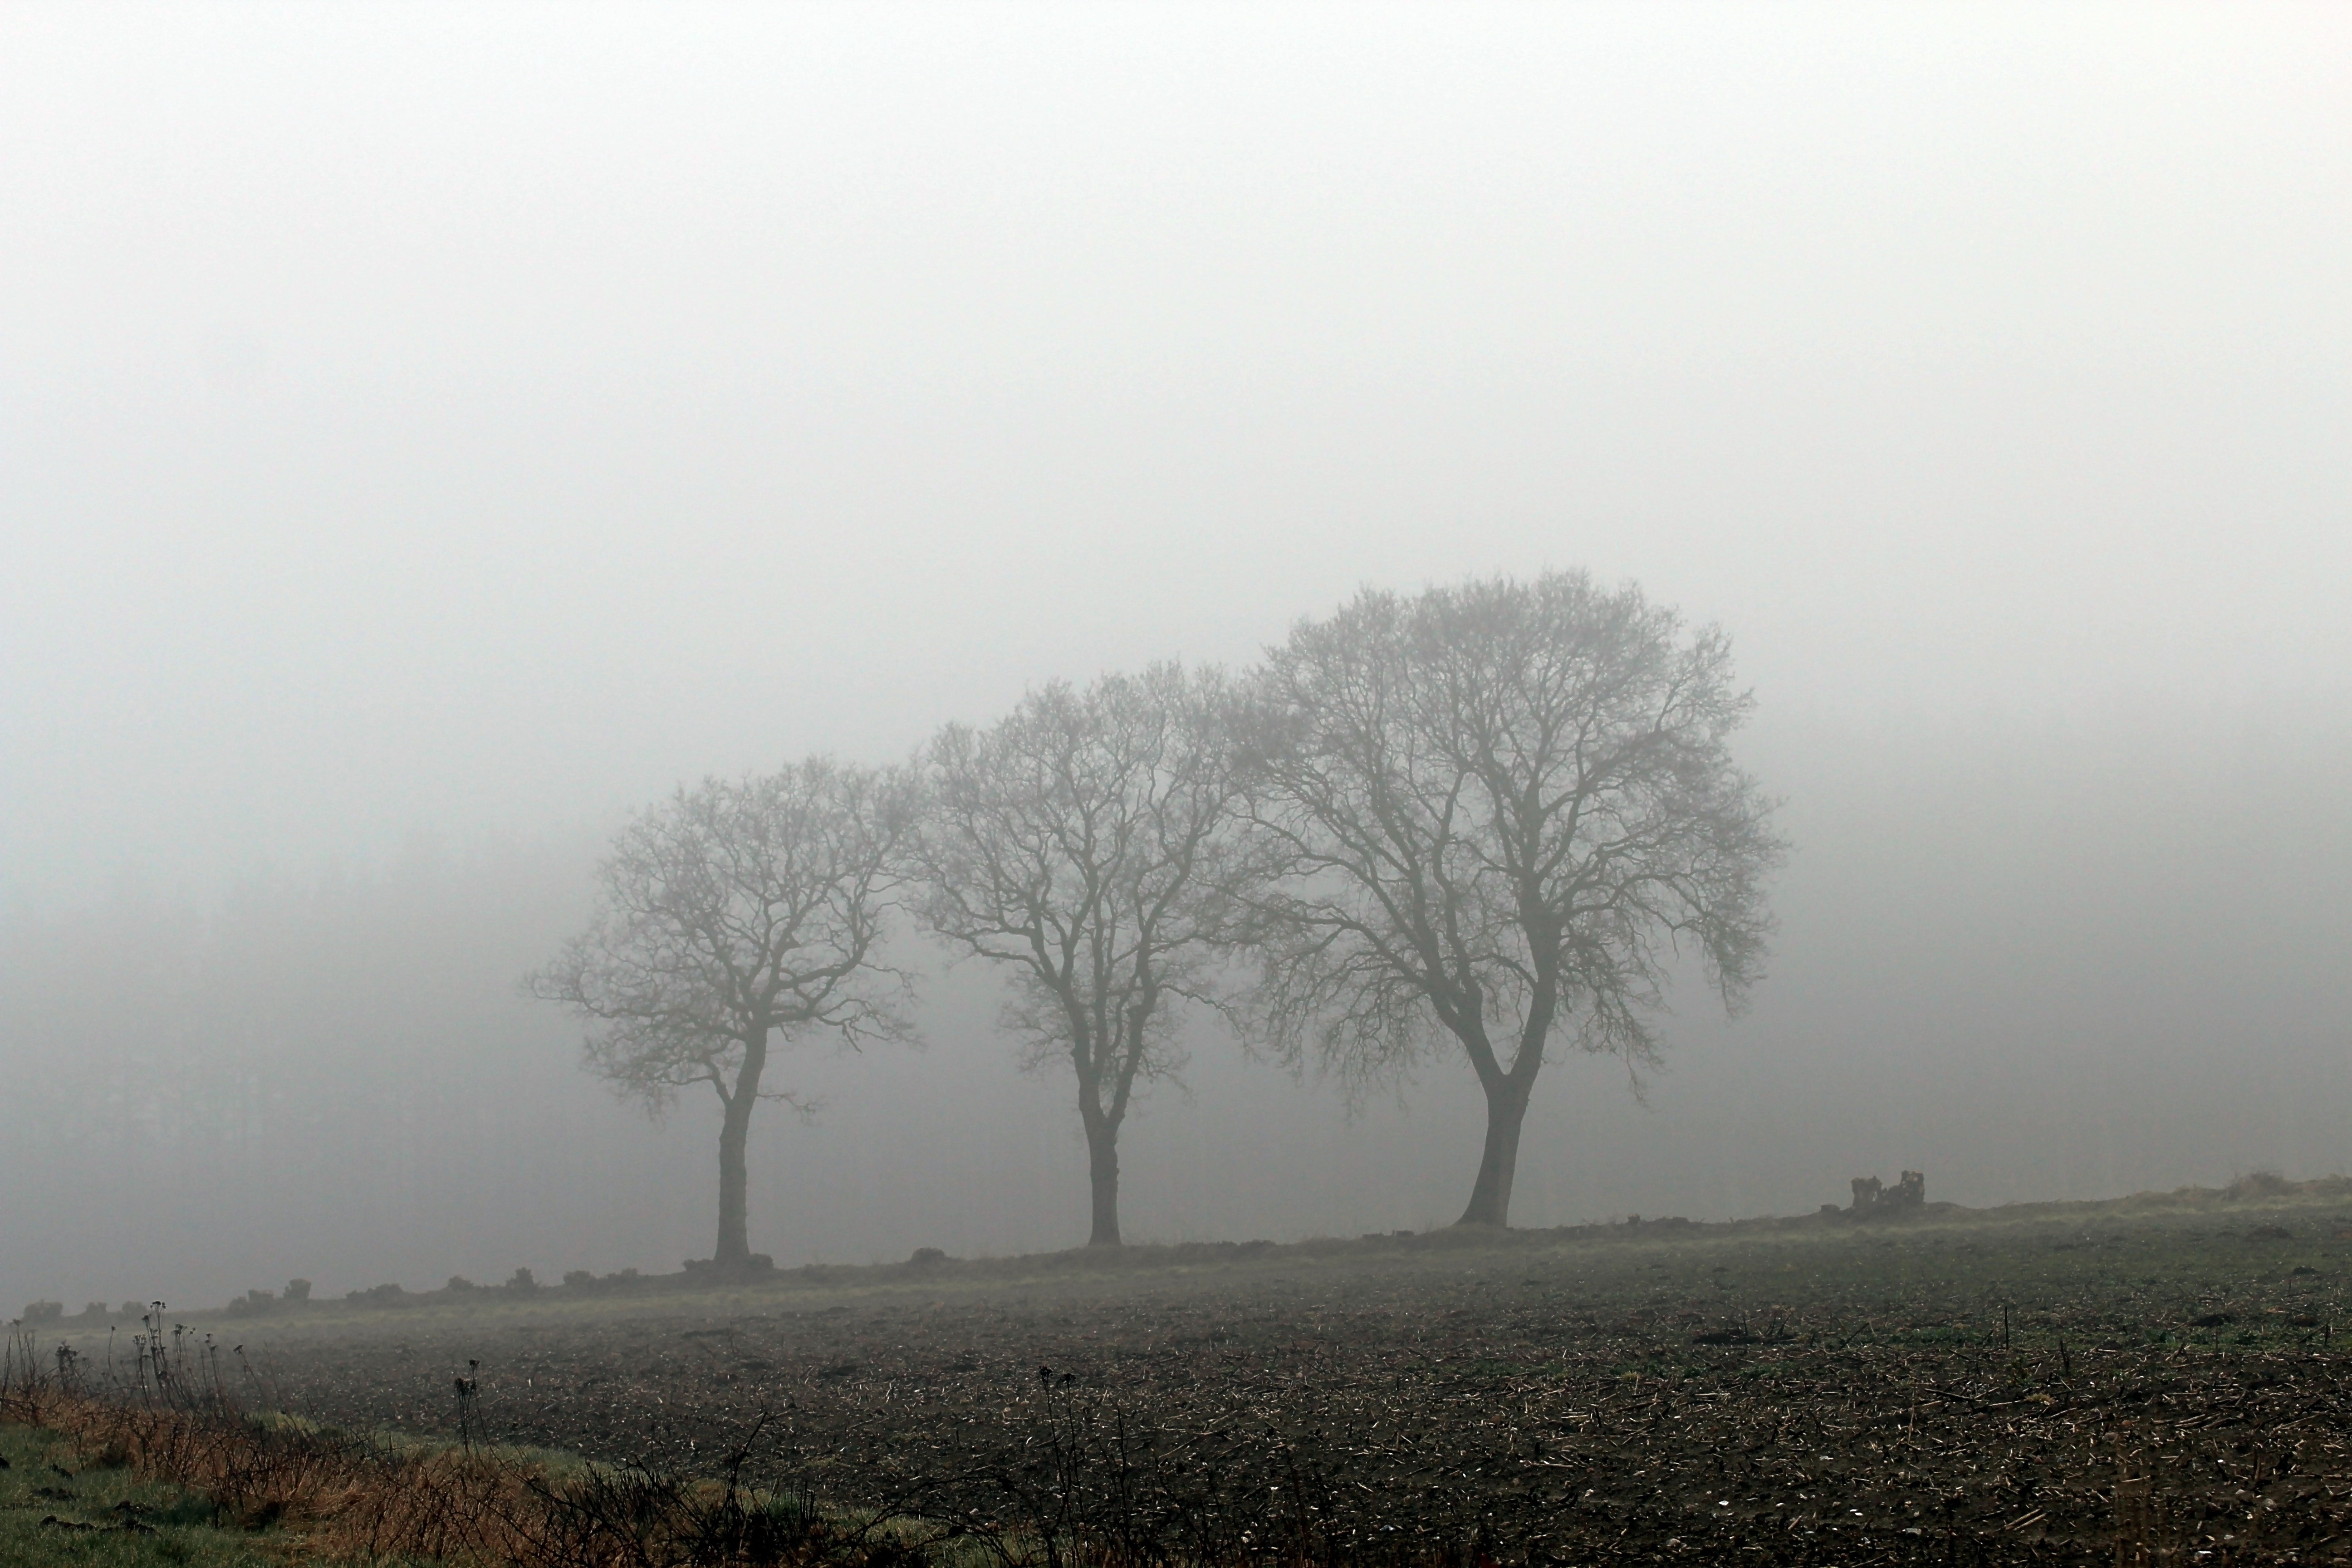
tree, nature, forest, fog, mist, morning, hill, dawn, atmosphere, mystical, autumn, weather, haze, loneliness, weird, habitat, mood, silent, tree trunks, kahl, weather mood, drizzle, slurry, atmospheric phenomenon